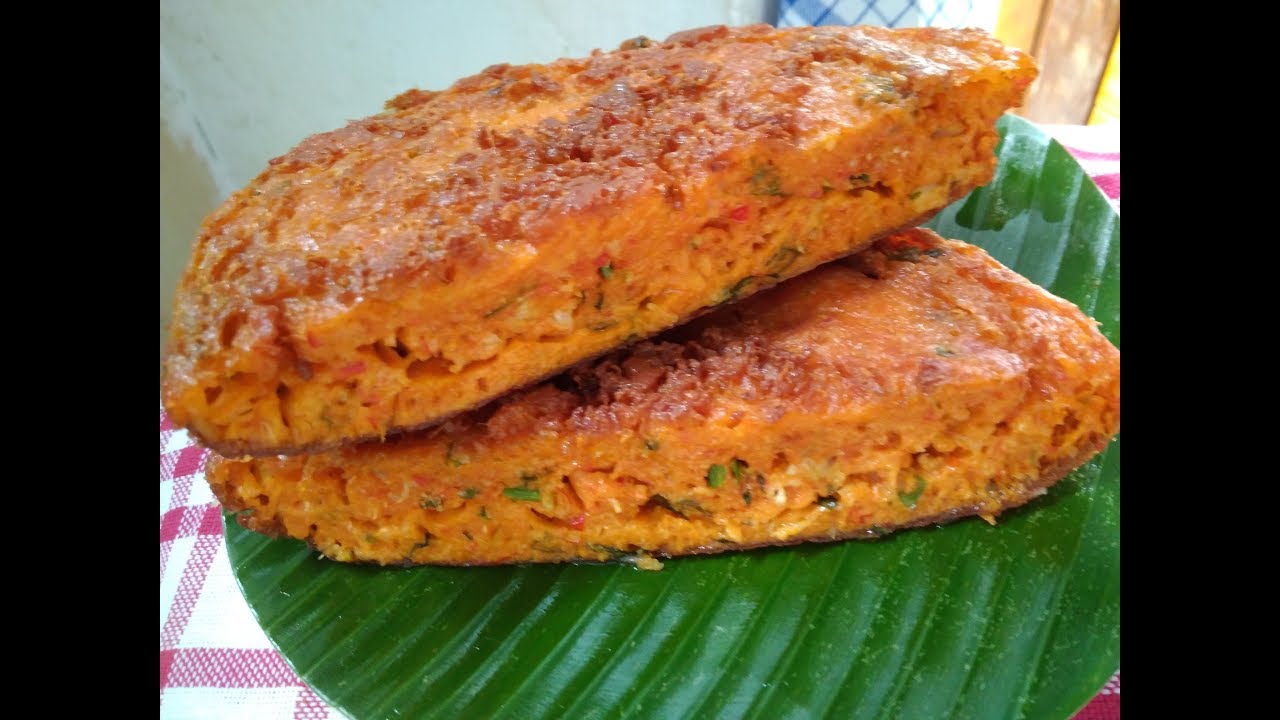
Label: telur_dadar